Dame Gruev

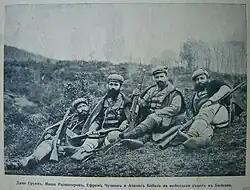
Dame Gruev together with other rebel leaders

Next, Gruev left the university and returned to Ottoman Macedonia region to apply himself to a new revolutionary organization. In order to carry out his plans more successfully, and possibly to avert the suspicion of the Turkish authorities, he decided to become a Bulgarian school teacher. The first two years after his return to Macedonia region he spent teaching, first in his native village of Smilevo, and later in the town of Prilep. Later, Gruev established himself in Thessaloniki and here he co-founded the Internal Macedonian Revolutionary Organization. With the cooperation of Hristo Tatarchev and Petar Poparsov among others, he came up with the Constitution and By-laws of IMARC. It was to be a secret organization under the guidance of a Central Committee, with local revolutionary committees throughout Macedonia and the region of Adrianople (Edirne). These regions were to be divided into revolutionary districts or "rayons" like in the April Uprising. In accordance with the Constitution, the first Central Revolutionary Committee was formed in the summer of 1894, under the chairmanship of Hristo Tatarchev. Per its first Constitution, the membership was allowed only for Bulgarians.